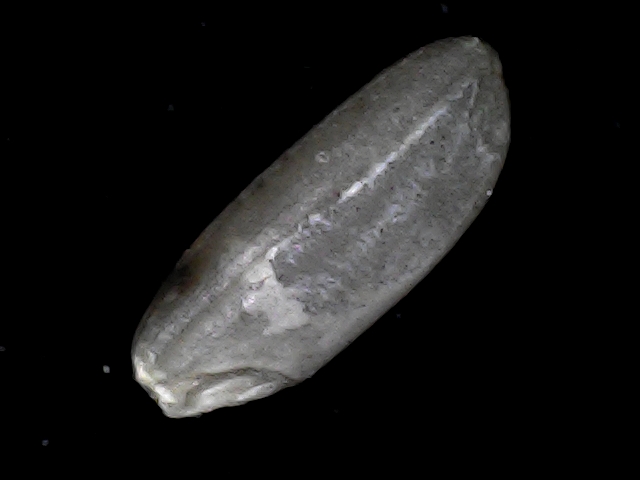
Rice variety: BD93